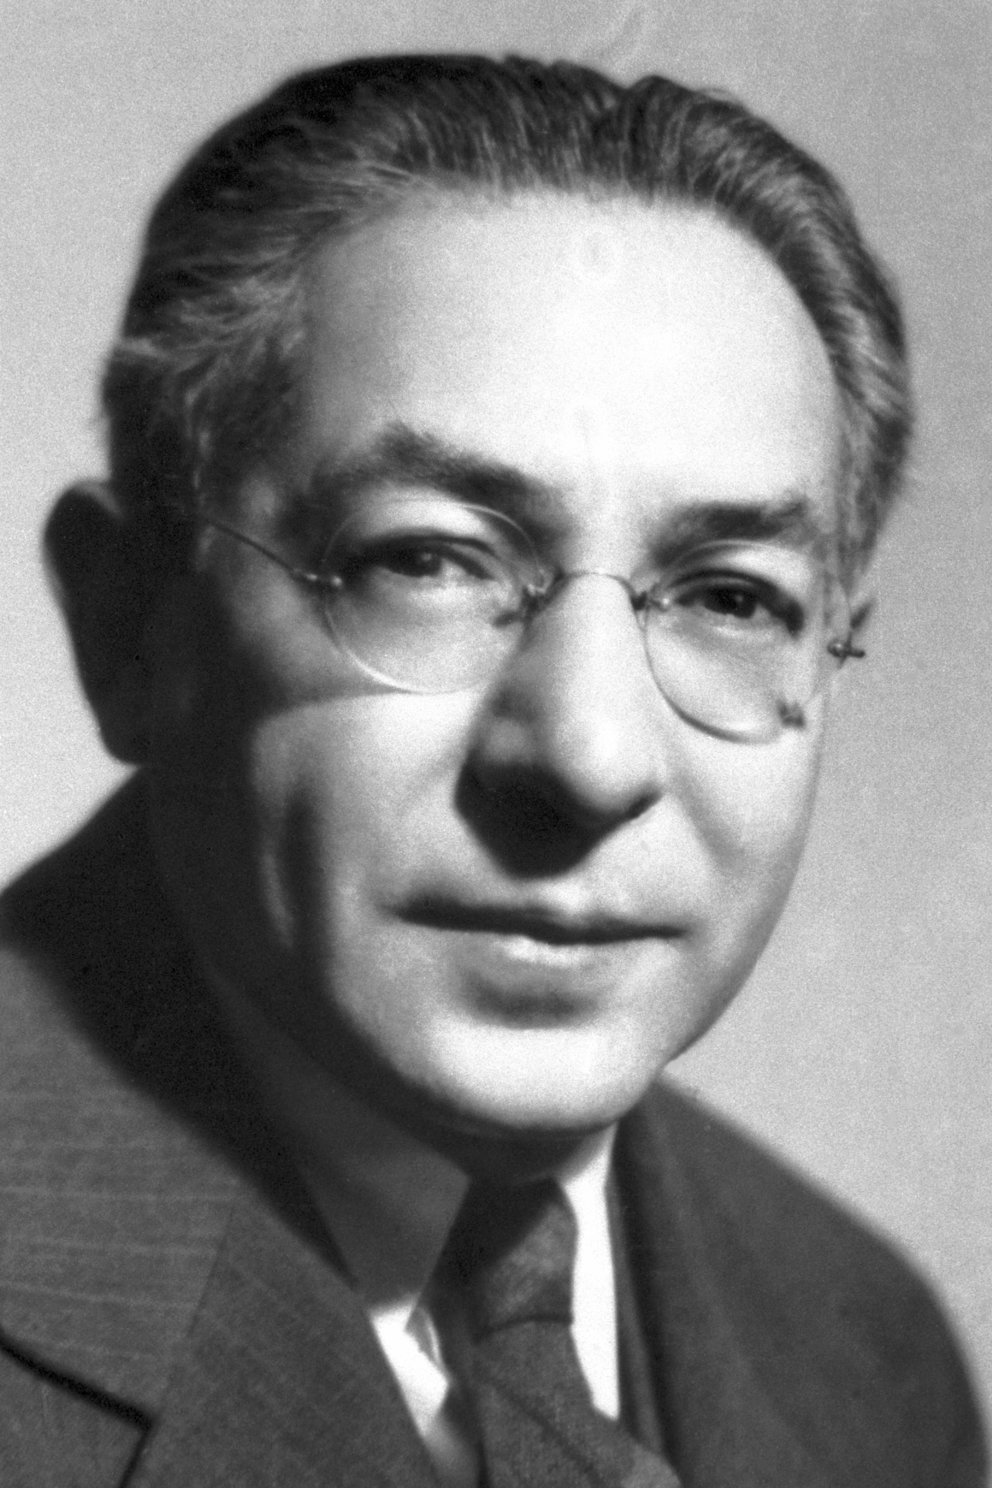
อิซิโดร์ ไอแซก ราบี

| name = อิสิดอร์ อิซาค ราบี
| image = II Rabi.jpg
|image_width = 200px
| caption = อิสิดอร์ อิซาค ราบี
| birth_date = 29 กรกฎาคม พ.ศ. 2441
| birth_place = Rymanów, Galicia,
| death_date = 11 มกราคม 2531 (อายุ 89 ปี)
| death_place = นิวยอร์กซิตี,
| field = นักฟิสิกส์
| work_institution = มหาวิทยาลัยโคลัมเบีย และ สถาบันเทคโนโลยีแมสซาชูเซตส์ (MIT)
| alma_mater = มหาวิทยาลัยคอร์เนลล์ และ มหาวิทยาลัยโคลัมเบีย
| doctoral_advisor = อัลเบิรต์ พอตเตอร์ วิลลส์
| doctoral_students = จูเลียน ชวิงเกอร์ ไฟล์:Nobel prize medal.svg|20px นอร์แมน ฟอสเตอร์ แรมซี ไฟล์:Nobel prize medal.svg|20px มาร์ติน ล. เพอรล์ ไฟล์:Nobel prize medal.svg|20px
| known_for = การสั่นพ้องแม่เหล็กของนิวเคลียส
| prizes = ไฟล์:Nobel prize medal.svg|20px รายนามผู้ได้รับรางวัลโนเบลสาขาฟิสิกส์|รางวัลโนเบลสาขาฟิสิกส์ (2487/1944)
| religion = ศาสนายูดาย|ยูดาย
อิสิดอร์ อิซาค ราบี (29 กรกฎาคม พ.ศ. 2441 - 11 มกราคม พ.ศ. 2531) เป็นนักฟิสิกส์ ผู้มีถิ่นกำเนิดจากออสเตรีย และได้รับรางวัลโนเบลสาขาฟิสิกส์ในปี พ.ศ. 2487
ราบีถือกำเนิดใน หมู่บ้าน Rymanów เมือง Galicia อาณาจักรออสเตรีย (ปัจจุบันเป็นประเทศโปแลนด์) และ ถูกพามาที่สหรัฐอเมริกาหลังจากถือกำเนิดขึ้นได้เพียง 1 ปี เขาได้รับ ปริญญาทางวิทยาศาสตร์บัณฑิต (ปริญญาตรี) ทางเคมี จาก มหาวิทยาลัยคอร์เนลล์ ในปี พ.ศ. 2462 และ ศึกษาต่อที่ มหาวิทยาลัยโคลัมเบีย และ ได้รับ ปริญญาดุษฎีบัณฑิต (ปริญญาเอก) ในปี 2470 เขาใช้เวลา 2 ปีถัดจากนั้น ในยุปโรป หลังจากได้รับทุนผู้ติดตาม โดยเขาได้ทำงานกับนักฟิสิกส์ที่มีชื่อเสียงมากหลายท่าน เช่น นีลส์ บอร์ (Niels Bohr), เวอร์เนอร์ ไฮเซนเบอร์ก (Werner Heisenberg), ว็อล์ฟกัง เพาลี (Wolfgang Pauli), และ ออตโต สเติร์น (Otto Stern) ต่อมาเขาจึงได้เข้าทำงานเป็นอาจารย์ที่ มหาวิทยาลัยโคลัมเบีย และ ไม่ได้ย้ายไปไหนอีก
ในปี 2473 ราบีได้นำการค้นคว้าวิจัยไปสู่การศึกษาธรรมชาติของแรงที่รวมเอา โปรตอน ใน นิวเคลียสของอะตอม เข้าด้วยกัน งานวิจัยนี้ท้ายที่สุดแล้วได้นำพาไปสู่ การสร้าง วิธีการตรวจจับแบบ การสั่นพ้องทางแม่เหล็ก ของ ลำโมเลกุล ซึ่งเป็นผลให้เขาได้รับรางวัลโนเบลสาขาฟิสิกส์ในเวลาต่อมา
ในปี 2483 เขาได้รับการอนุญาตให้ย้ายจากโคลัมเบียไปทำงานเป็นรองผู้อำนวยการของ ห้องทดลองการแผ่รังสี ที่ สถาบันเทคโนโลยีแมสซาชูเซตส์ (Massachusetts Institute of Technology: MIT) เพื่อจะพัฒนาเรดาร์ เขาตกลงอย่างไม่เต็มใจนักที่จะทำงานเป็นที่ปรึกษาเยือน ผู้ต้องเดินทางไปๆ มาๆ จาก ลอส แอลามอส ที่ซึ่งเขาเป็นหนึ่งในน้อยคนที่ได้รับการยกเว้นในกฎที่เข้มงวดของที่นั่น นายพล กรูฟส์ ได้มีความพยายามเป็นพิเศษที่จะนำ ราบี (ซึ่งเคยเป็นเพื่อนนักเรียนกับ โอพเพนไฮเมอร์ (Oppenheimer) และ มีความสัมพันธ์ที่ใกล้ชิด ด้วยความเคารพซึ่งกันและกัน) ไปสู่ ลอส แอลามอส ในช่วงเวลาสำคัญที่นำไปสู่การทดลองไทรนิตี (Trinity test) เพื่อว่าเขาจะสามารถช่วยเหลือ โอพเพนไฮเมอร์ ให้รักษาสภาพจิตที่เป็นปกติเอาไว้ได้ ภายใต้แรงกดดันมหาศาล
หลังจากสงครามเขาได้ทำงานวิจัยของเขาต่อ ซึ่งงานวิจัยนี้เป็นส่วนหนึ่งที่ช่วยในการสร้าง เลเซอร์ และ นาฬิกาอะตอม ทั้งนี้เขายังเป็นหนึ่งในผู้ก่อตั้ง ห้องทดลองแห่งชาติบรูคเฮฟเวน (Brookhaven National Laboratory ) และ องค์ที่รู้จักกันในนามว่า เซิร์น (CERN)
ราบี เป็นหัวหน้าภาควิชาฟิสิกส์ของ มหาวิทยาลัยโคลัมเบีย จากช่วง พ.ศ. 2488 ถึง พ.ศ. 2492 ซึ่งเป็นช่วงที่ มหาวิทยาลัย เป็นที่ทำงานหลักของ นักวิทยาศาสตร์รางวัลโนเบลถึงสองท่าน (ราบี และ เอนริโก เฟอร์มิ) และ นักวิทยาศาสตร์รางวัลโนเบลในอนาคตอีกถึง 11 ท่าน ซึ่งประกอบไปด้วย ผู้ดำรงตำแหน่งเป็นอาจารย์ 7 ท่าน (โพลีคาร์พ คุช, วิลลิส แลมบ์, มาเรีย โกเอพเพิร์ท-เมเยอร์, เจมส์ เรนวอเทอร์, นอร์แมน แรมซี, ชาร์ลส์ เทาซ์ และ ฮิเดกิ ยูกาวา), นักวิจัย 1 ท่าน (เอจ บอห์ร) ศาสตราจารย์เยือน 1 ท่าน (ฮานส์ เบธธะ), นักศึกษาปริญญาเอก 1 ท่าน (ลีออน ลีเดอร์แมน) และ นักศึกษาปริญญาตรีอีก 1 ท่าน (ลีออน คูเปอร์) เมื่อมหาวิทยาลัยโคลัมเบียสร้างตำแหน่งศาสตราจารย์ของมหาวิทยาลัยในปี 2507 ราบีเป็นคนแรกที่ได้รับตำแหน่งที่ว่านั้น เขาเกษียณจากการสอนในปี 2511 แต่ยังคงทำงานในภาค และ ดำรงตำแหน่งศาสตราจารย์เกษียณผู้ทรงเกียรติของมหาวิทยาลัย และ ผู้บรรยายพิเศษ จนกระทั่งถึงวาระสุดท้ายของชีวิตในวันที่ 11 มกราคม 2531
เขาเป็นผู้ที่ตั้งข้อสังเกตอันเลื่องชื่อว่า "โลกคงจะดีกว่านี้ถ้าไม่มี เอดวาร์ด เทลเลอร์ เอดวาร์ด เทลเลอร์ ได้ชื่อว่าเป็นบิดาแห่งระเบิดปรมาณู" นอกจากนี้เขายังถูกรู้จักในฐานะผู้ตั้งคำถาม "ใครสั่ง มิวออน มาละ"
* บิดา: เดวิด ราบี
* มารดา: เจเนต ทีก
* ภรรยา: เฮเลน นิวมาร์ก (แต่ง. 2469, บุตรีสองท่าน)
== ดูเพิ่ม ==
* นาฬิกาอะตอม
* การสั่นพ้องเชิงแม่เหล็กนิวเคลียร์
* รอบของราบี
* ปัญหาของราบี
* ห้องทดลองการแผ่รังสี ที่ สถาบันเทคโนโลยีแมสซาชูเซตส์
== อ้างอิง ==
* "Rabi, scientist and citizen" by John S. Rigden (Sloan Foundation Series; Basic Books, 1987). A biography that is close to an autobiography, as it was based on extensive interviews with Rabi.
== แหล่งข้อมูลอื่น ==
* Isidor Isaac Rabi
* Rabi biography
* Nobel winners associated with Columbia physics department
* Annotated bibliography for Isidor Isaac Rabi from the Alsos Digital Library for Nuclear Issues
หมวดหมู่:นักฟิสิกส์ชาวยิว
หมวดหมู่:นักฟิสิกส์ชาวออสเตรีย
หมวดหมู่:นักฟิสิกส์ชาวอเมริกัน
หมวดหมู่:ชาวยิวโปแลนด์
หมวดหมู่:ชาวอเมริกันเชื้อสายโปแลนด์
หมวดหมู่:บุคคลจากจังหวัดปอตการ์ปาแช
หมวดหมู่:ผู้ได้รับรางวัลโนเบลสาขาฟิสิกส์
หมวดหมู่:ชาวอเมริกันผู้ได้รับรางวัลโนเบล
หมวดหมู่:ชาวออสเตรีย-ฮังการีผู้ได้รับรางวัลโนเบล
หมวดหมู่:ศิษย์เก่าจากมหาวิทยาลัยคอร์เนล
หมวดหมู่:ศิษย์เก่าจากมหาวิทยาลัยโคลัมเบีย
หมวดหมู่:บุคคลจากมหาวิทยาลัยโคลัมเบีย
หมวดหมู่:บุคคลจากสถาบันเทคโนโลยีแมสซาชูเซตส์